Visual arts of Sudan

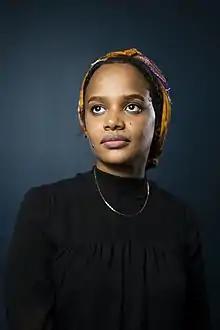
Sudanese painter Amna Elhassan, photo by Ala Kheir 2020

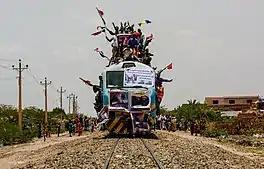
Documentary photograph showing supporters of the Sudanese Revolution, by Osama Elfaki, 2019

In the 16th and 17th centuries, new Islamic kingdoms were established – the Funj Sultanate and the Sultanate of Darfur, starting a long period of gradual Islamization and Arabization in Sudan. These sultanates and their societies existed until the Sudan was conquered by the Ottoman Egyptian invasion in 1820, and in the case of Darfur, even until 1916.